John Kerans

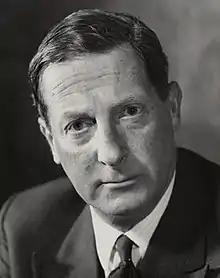
Kerans in 1969 by Godfrey Argent

Commander John Simon Kerans (30 June 191512 September 1985) was an officer in the Royal Navy and later a Conservative Party politician. He is also the author of the 1964 book "The World's Greatest Sea Adventures", Publisher: Odhams Books Ltd.